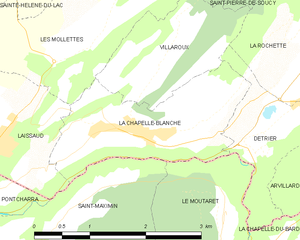
Carte des communes françaises